Wadi Qanat

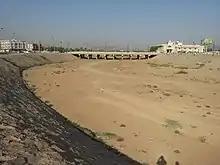

Wadi Qanat, commonly known today as Wadi al-Aqul or Wadi Sayednah Hamzah, is one of three main wadis (seasonal streams) of Medina, Saudi Arabia. It flows between Mount Uhud and the city center of Medina. It connects with the two other major wadis of the city, Wadi Buthan and Wadi al-Aqiq, at a point northwest of Medina. The wadi is dry for most of the year, though it was not uncommon for it to significantly flood when it did fill.